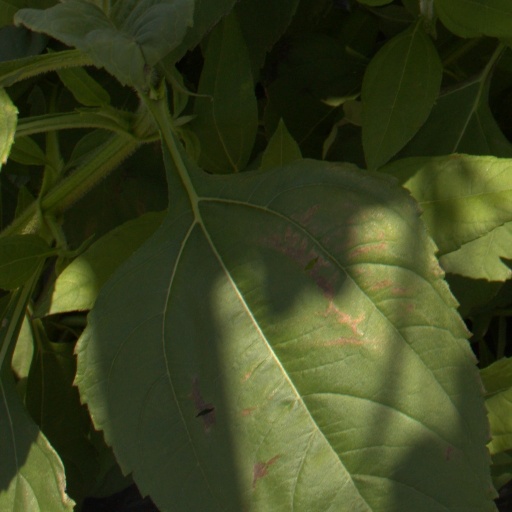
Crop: Jerusalem artichoke